Va'etchanan

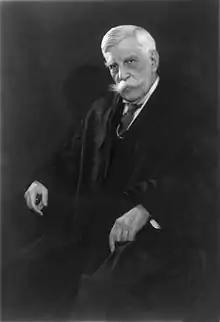
Holmes

Moses Mendelssohn read the admonition of Deuteronomy 4:39, "Therefore, know and take it to heart that the Lord alone is God, in heaven above and on the earth below, and there is none else," along with that of Deuteronomy 6:4, "Hear, O Israel, the Eternal, our God, is a unique, eternal being!" to demonstrate that whenever it is a question of the eternal truths of reason, Scripture does not say "believe," but "understand" and "know," in order that we may know that the Eternal is the true God, and there is no other. Nowhere does Scripture say: "Believe, O Israel, and you will be blessed; do not doubt, O Israel, or this or that punishment will befall you." Thus, Mendelssohn concluded that Scripture does not command faith, but accepts no other commands than those that come by way of conviction. Its propositions are presented to the understanding, submitted for consideration, without being forced upon our belief. Belief and doubt, assent and opposition, in Mendelssohn's view, are not determined by desire, wishes, longings, fear, or hope, but by knowledge of truth and untruth. Hence, Mendelssohn concluded, ancient Judaism has no articles of faith.